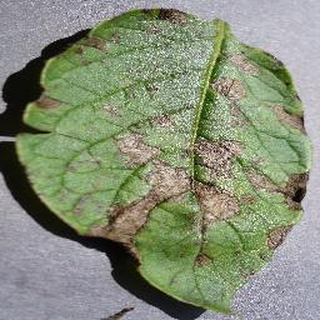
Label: potato_early_blight